Megan Twohey

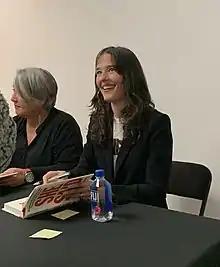

On October 5, 2017, Twohey and Jodi Kantor co-wrote a "New York Times" exposé on sexual misconduct by Harvey Weinstein. Twohey said they were encouraged to investigate untold stories, and that Dean Baquet, executive editor, and Rebecca Corbett, head of investigative projects, had supported them even though Weinstein had threatened to sue "The New York Times". Twohey and Kantor had two in-person meetings with Weinstein. Twohey, Kantor, and Corbett also had multiple conversations with Weinstein's lawyers and publicists. A follow-up piece with fellow reporter Ellen Gabler added more allegations and expanded the Weinstein timeline. Twohey said it was an emotional experience when she began seeing friends and family using the #MeToo on her social media feed in the aftermath of the Weinstein allegations. "Jezebel" announced in 2018 Twohey and Kantor were publishing an international book, set to be published in Spring 2019, based on their investigation that would reveal more about what happened. They received a Sidney Award for their exposé. They were also given L.A. Press Club's Inaugural Impact Award and the McGill Medal for Journalistic Courage from the Grady College of Journalism. "The New York Times" won the 2018 Pulitzer Prize for Public Service for Twohey's and Jodi Kantor's reporting, sharing the award with Ronan Farrow at "The New Yorker", as well as the 2018 Gerald Loeb Award for Investigative business journalism.